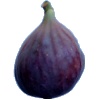
Label: fig